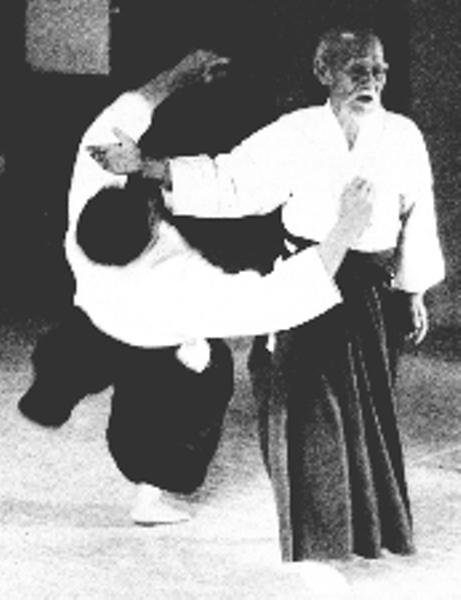
回答: 人類史上初の「なんでやねん」